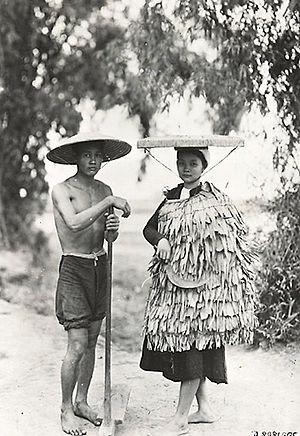
Paysans des environs de Hanoï. Femme vêtue de son manteau de pluie. 1921.